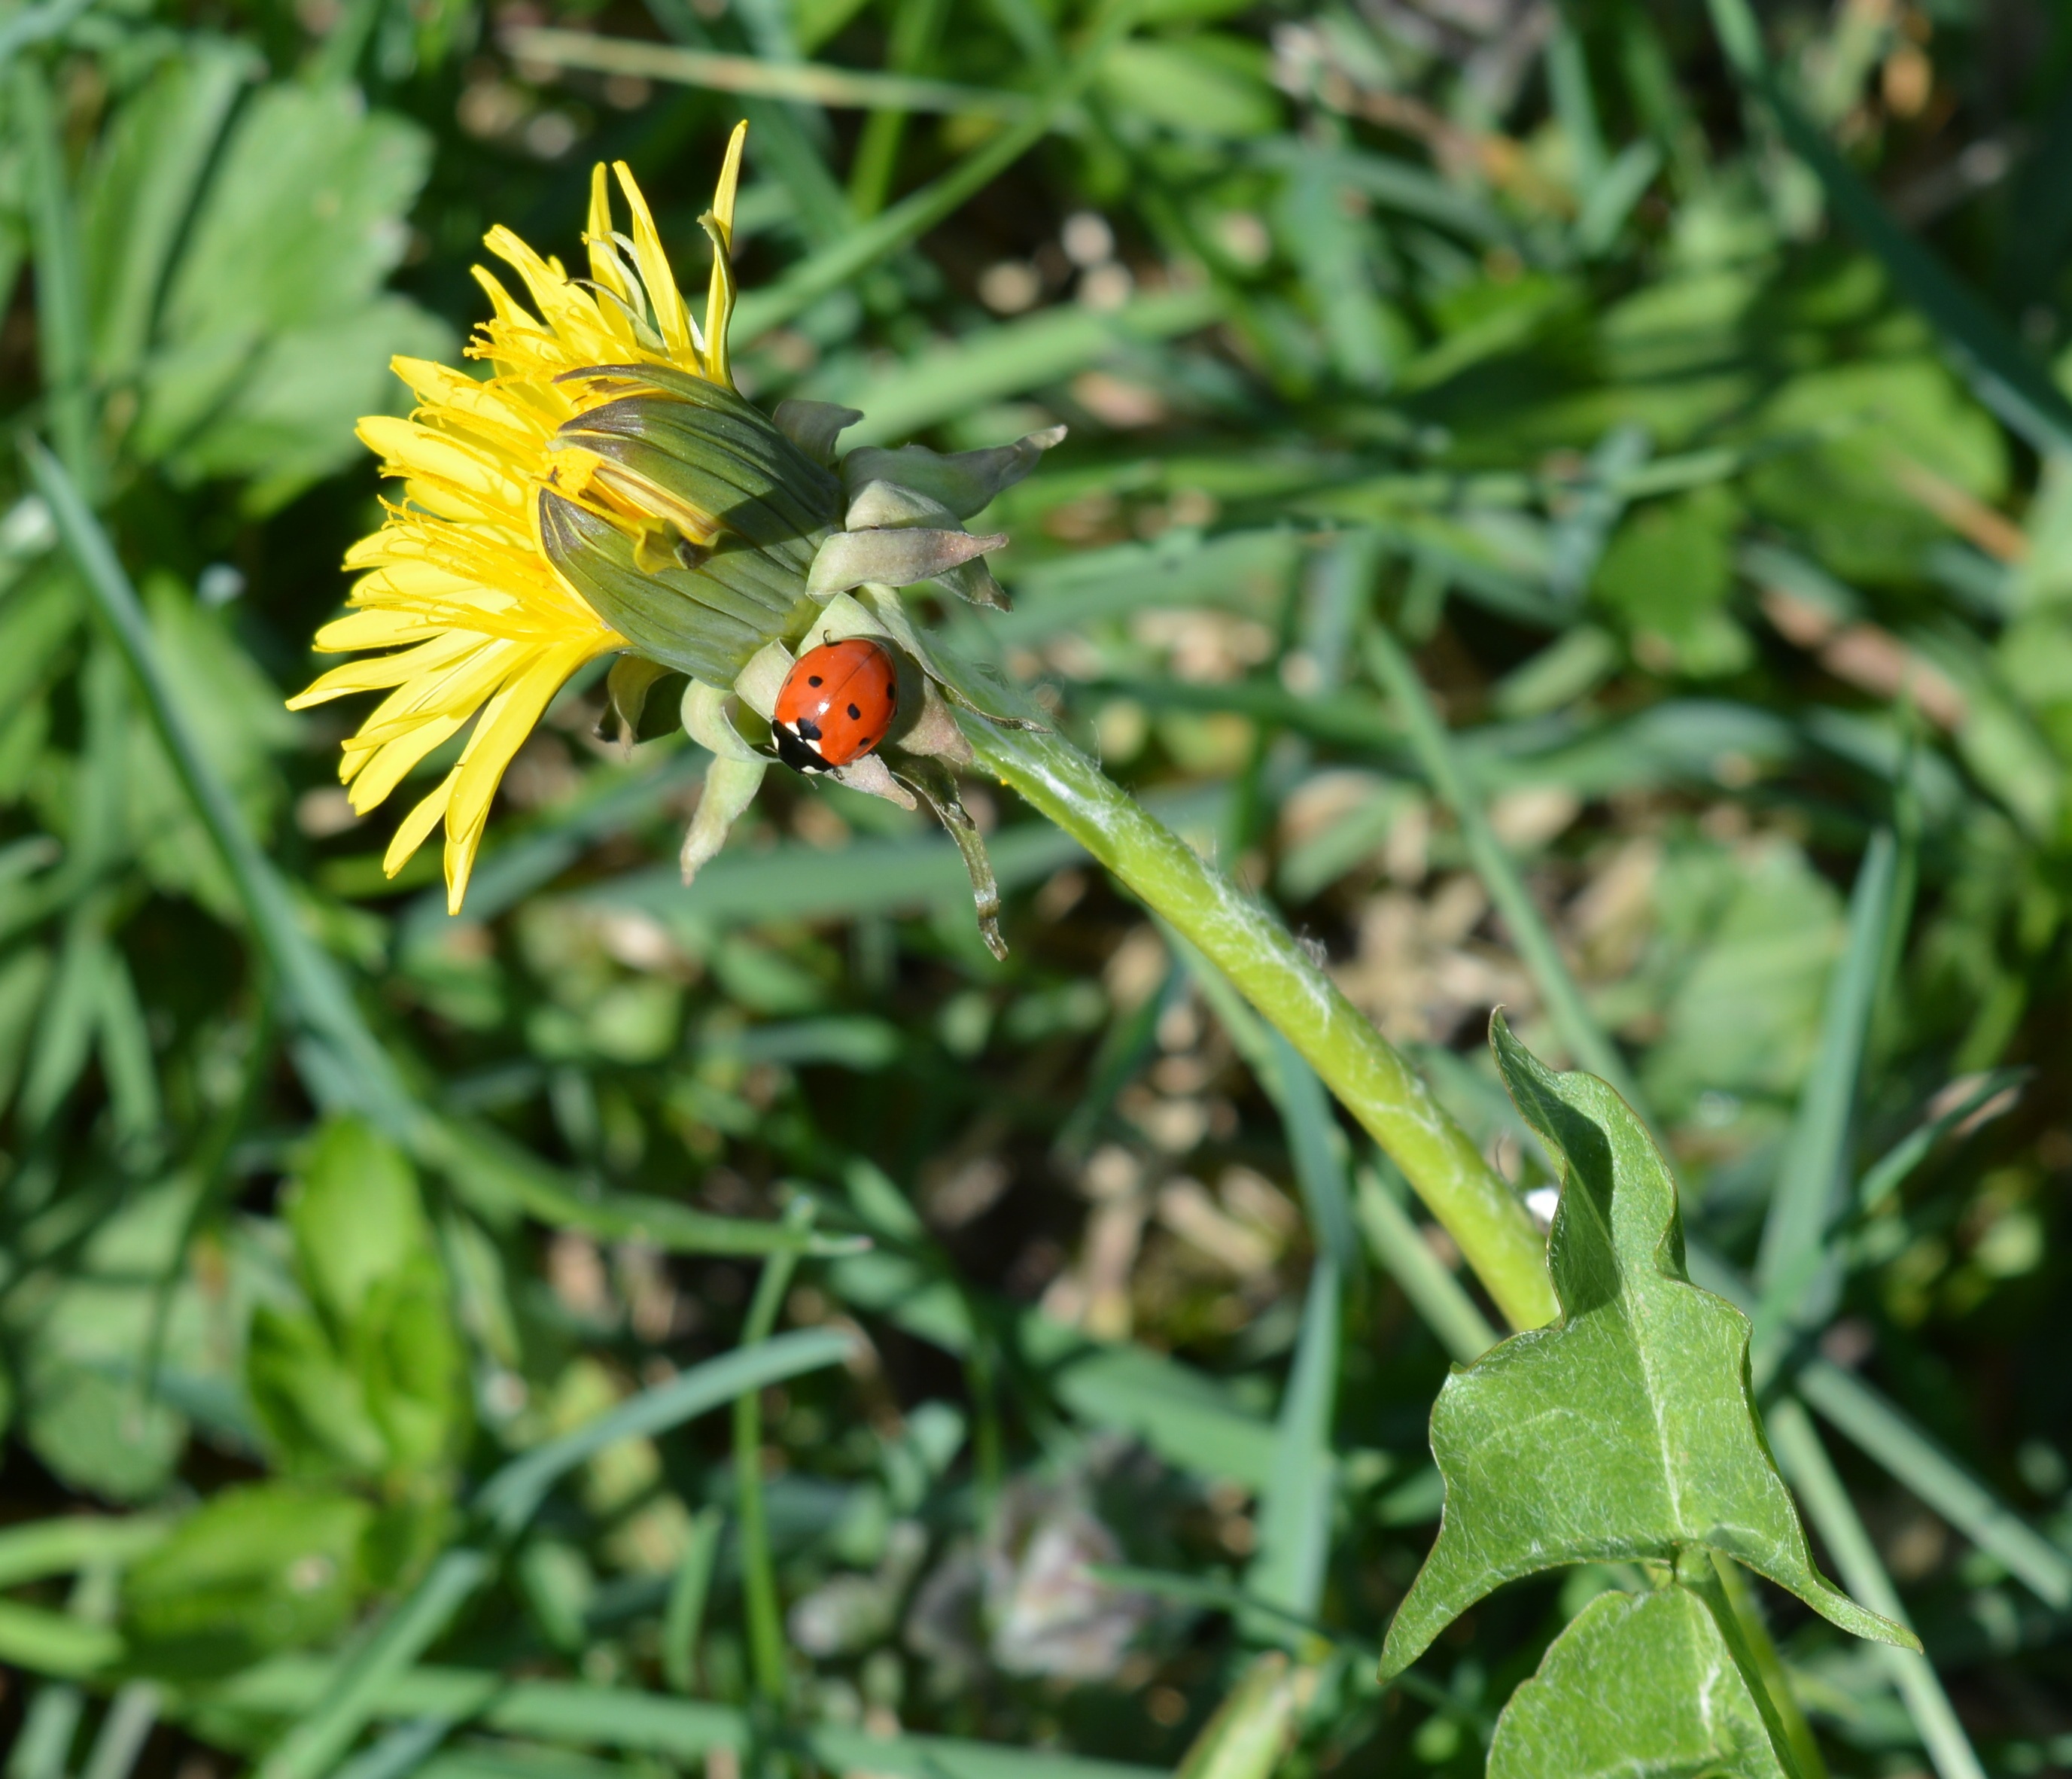
nature, grass, plant, lawn, meadow, dandelion, flower, summer, green, herb, insect, ladybug, botany, yellow, close, flora, fauna, wild flower, invertebrate, wildflower, macro photography, flowering plant, land plant